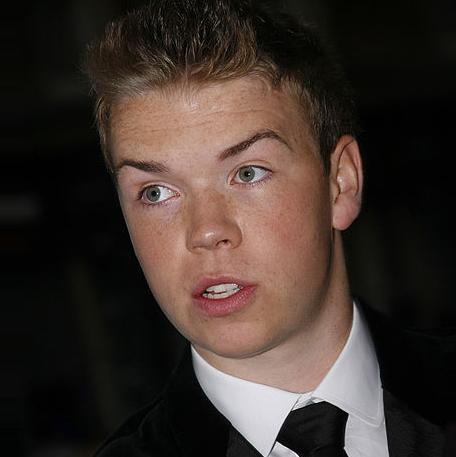
Age: 19